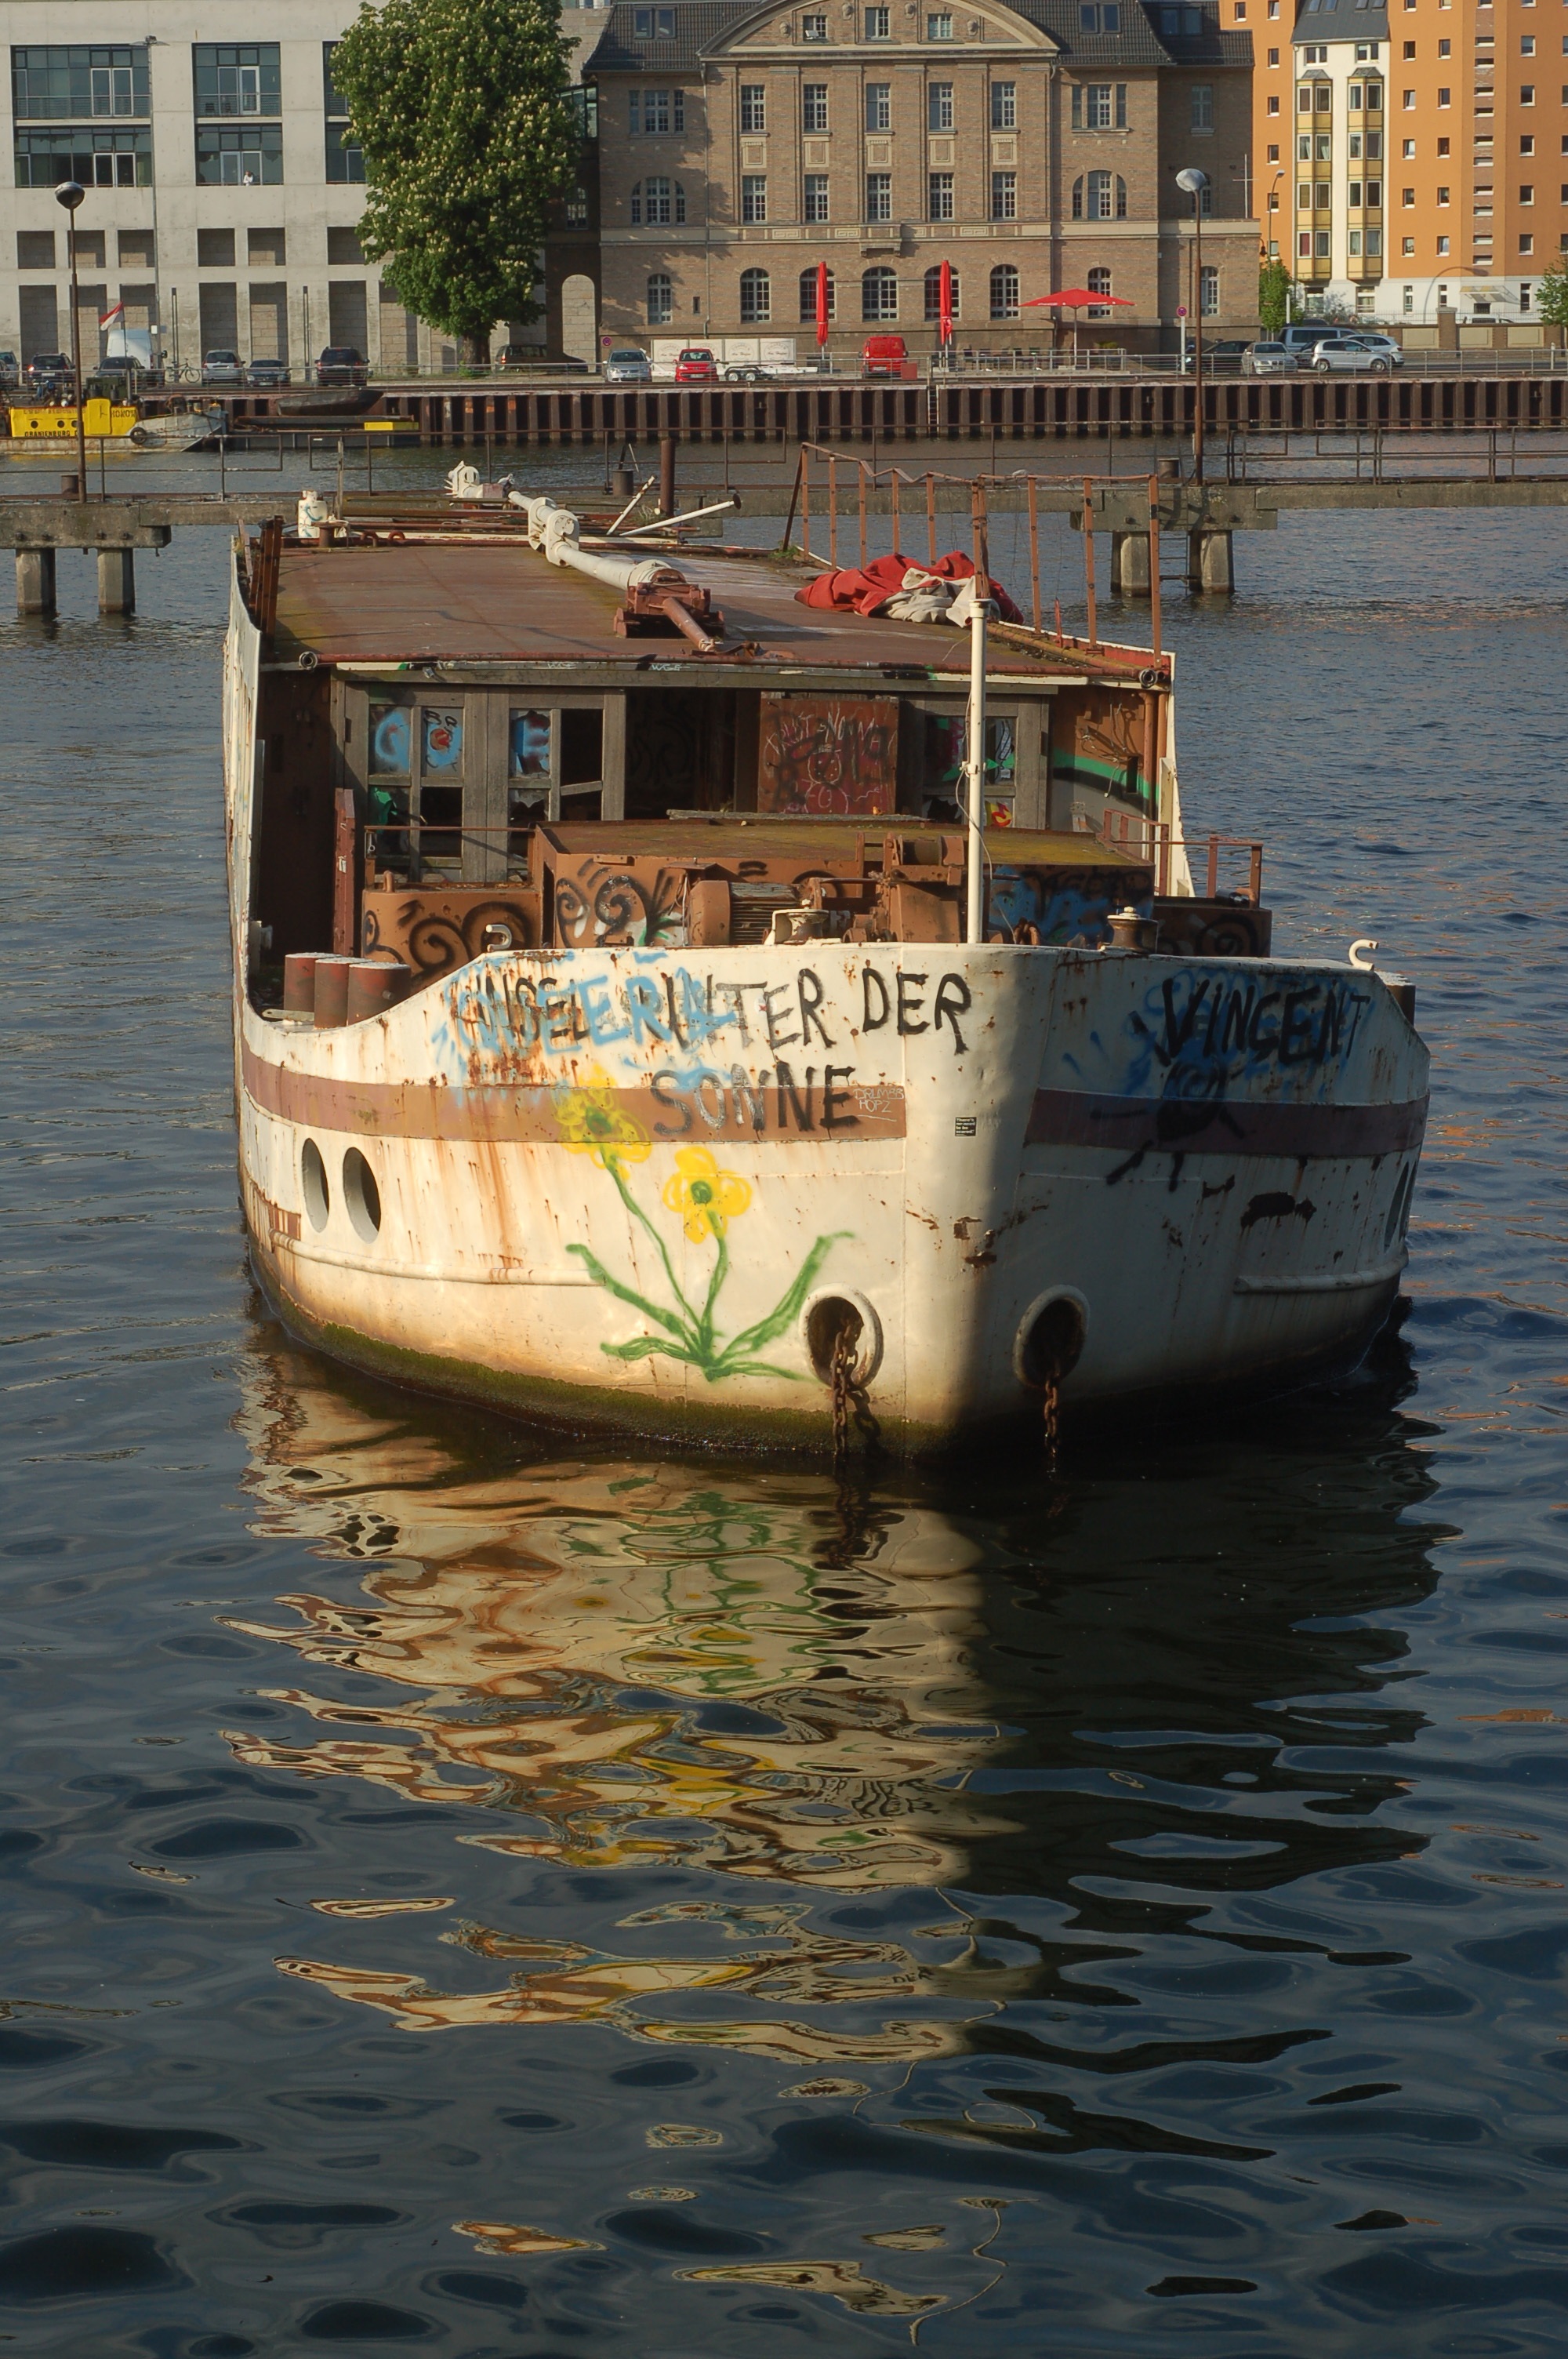
sea, water, boat, old, river, ship, vehicle, harbor, abandoned, sailboat, waterway, ferry, boating, berlin, channel, watercraft, corrosion, fishing vessel, passenger ship, the wreck of the